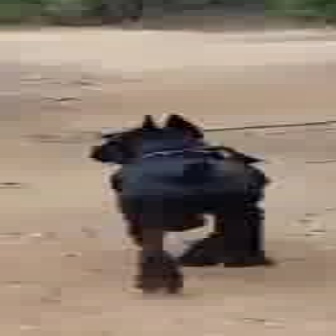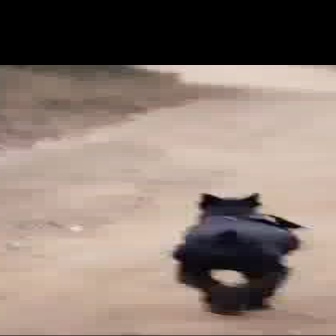
  Please identify the target specified by the bounding box [84,112,265,291] in the first image and locate it in the second image. Return the coordinates in [x_min,y_min,x_max,y_max] format.
Answer: [173,191,296,314]